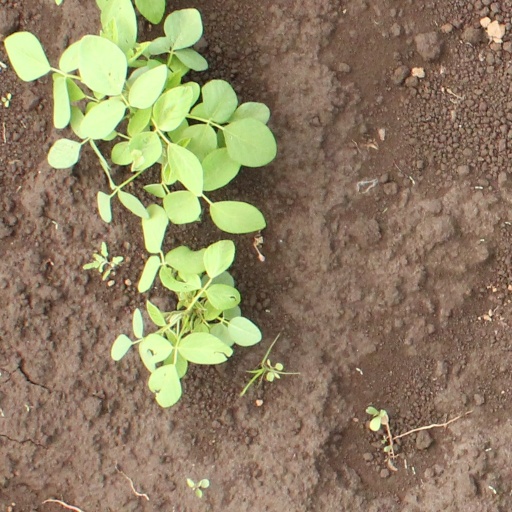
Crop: soybean